Adam Kinzinger

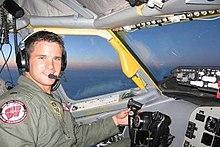
Kinzinger piloting a Boeing KC-135 Stratotanker during his service with the United States Air Force

Kinzinger resigned from the McLean County Board in 2003 to join the United States Air Force. He was commissioned a second lieutenant in November 2003 and later awarded his pilot wings. Kinzinger was initially a KC-135 Stratotanker pilot and flew missions in South America, Guam, Iraq and Afghanistan. He later switched to flying the RC-26 surveillance aircraft and was stationed in Iraq twice. During his service in the Afghanistan and Iraq wars, Kinzinger earned the Air Medal six times.